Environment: real
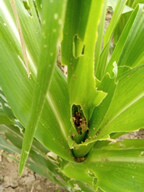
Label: fall_armyworm